Bearded Collie

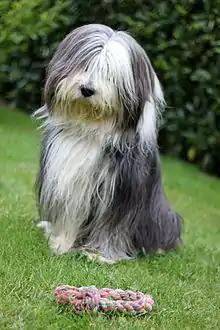
With a toy rope

The Bearded Collie ranks 117 out of 175 breeds in popularity in the United States, according to the American Kennel Club's yearly breed ranking. A Bearded Collie is best obtained from a reputable breeder or a dog rescue. There are Bearded Collie rescue associations, such as Bearded Collie Rescue and "Rescue Me".